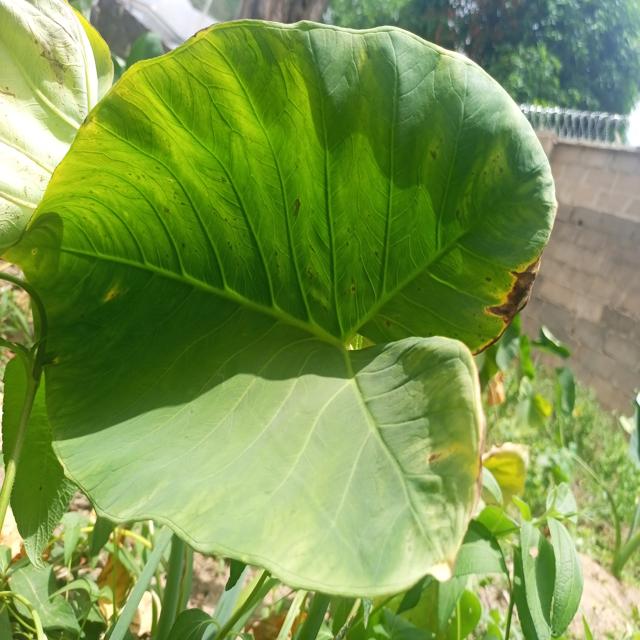
Label: Early_Blight